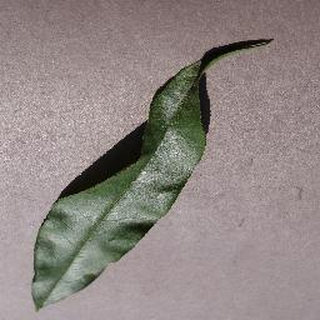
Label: healthy_peach